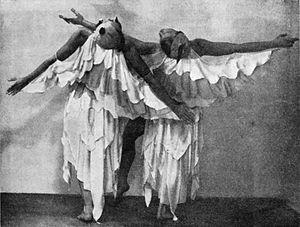
Jarmila Kröschlová était une chorégraphe, danseuse et théoricienne de la danse expressionniste.
Václav Smetáček est un hautboïste, chef d'orchestre et pédagogue tchécoslovaque, né à Brünn le 30 septembre 1906 et mort à Prague le 18 février 1986.